Landmarks in Buenos Aires

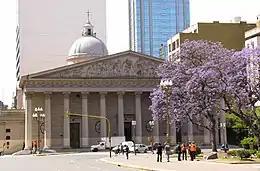
Main façade of the Cathedral.

The Metropolitan Cathedral is the main Catholic church in Buenos Aires. It is located in the city centre, overlooking Plaza de Mayo, on the corner of San Martín and Rivadavia streets, in the San Nicolás neighbourhood. It is the mother church of the Archdiocese of Buenos Aires.